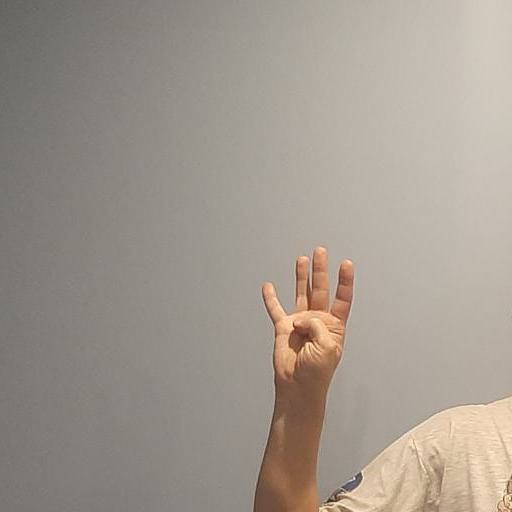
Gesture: four